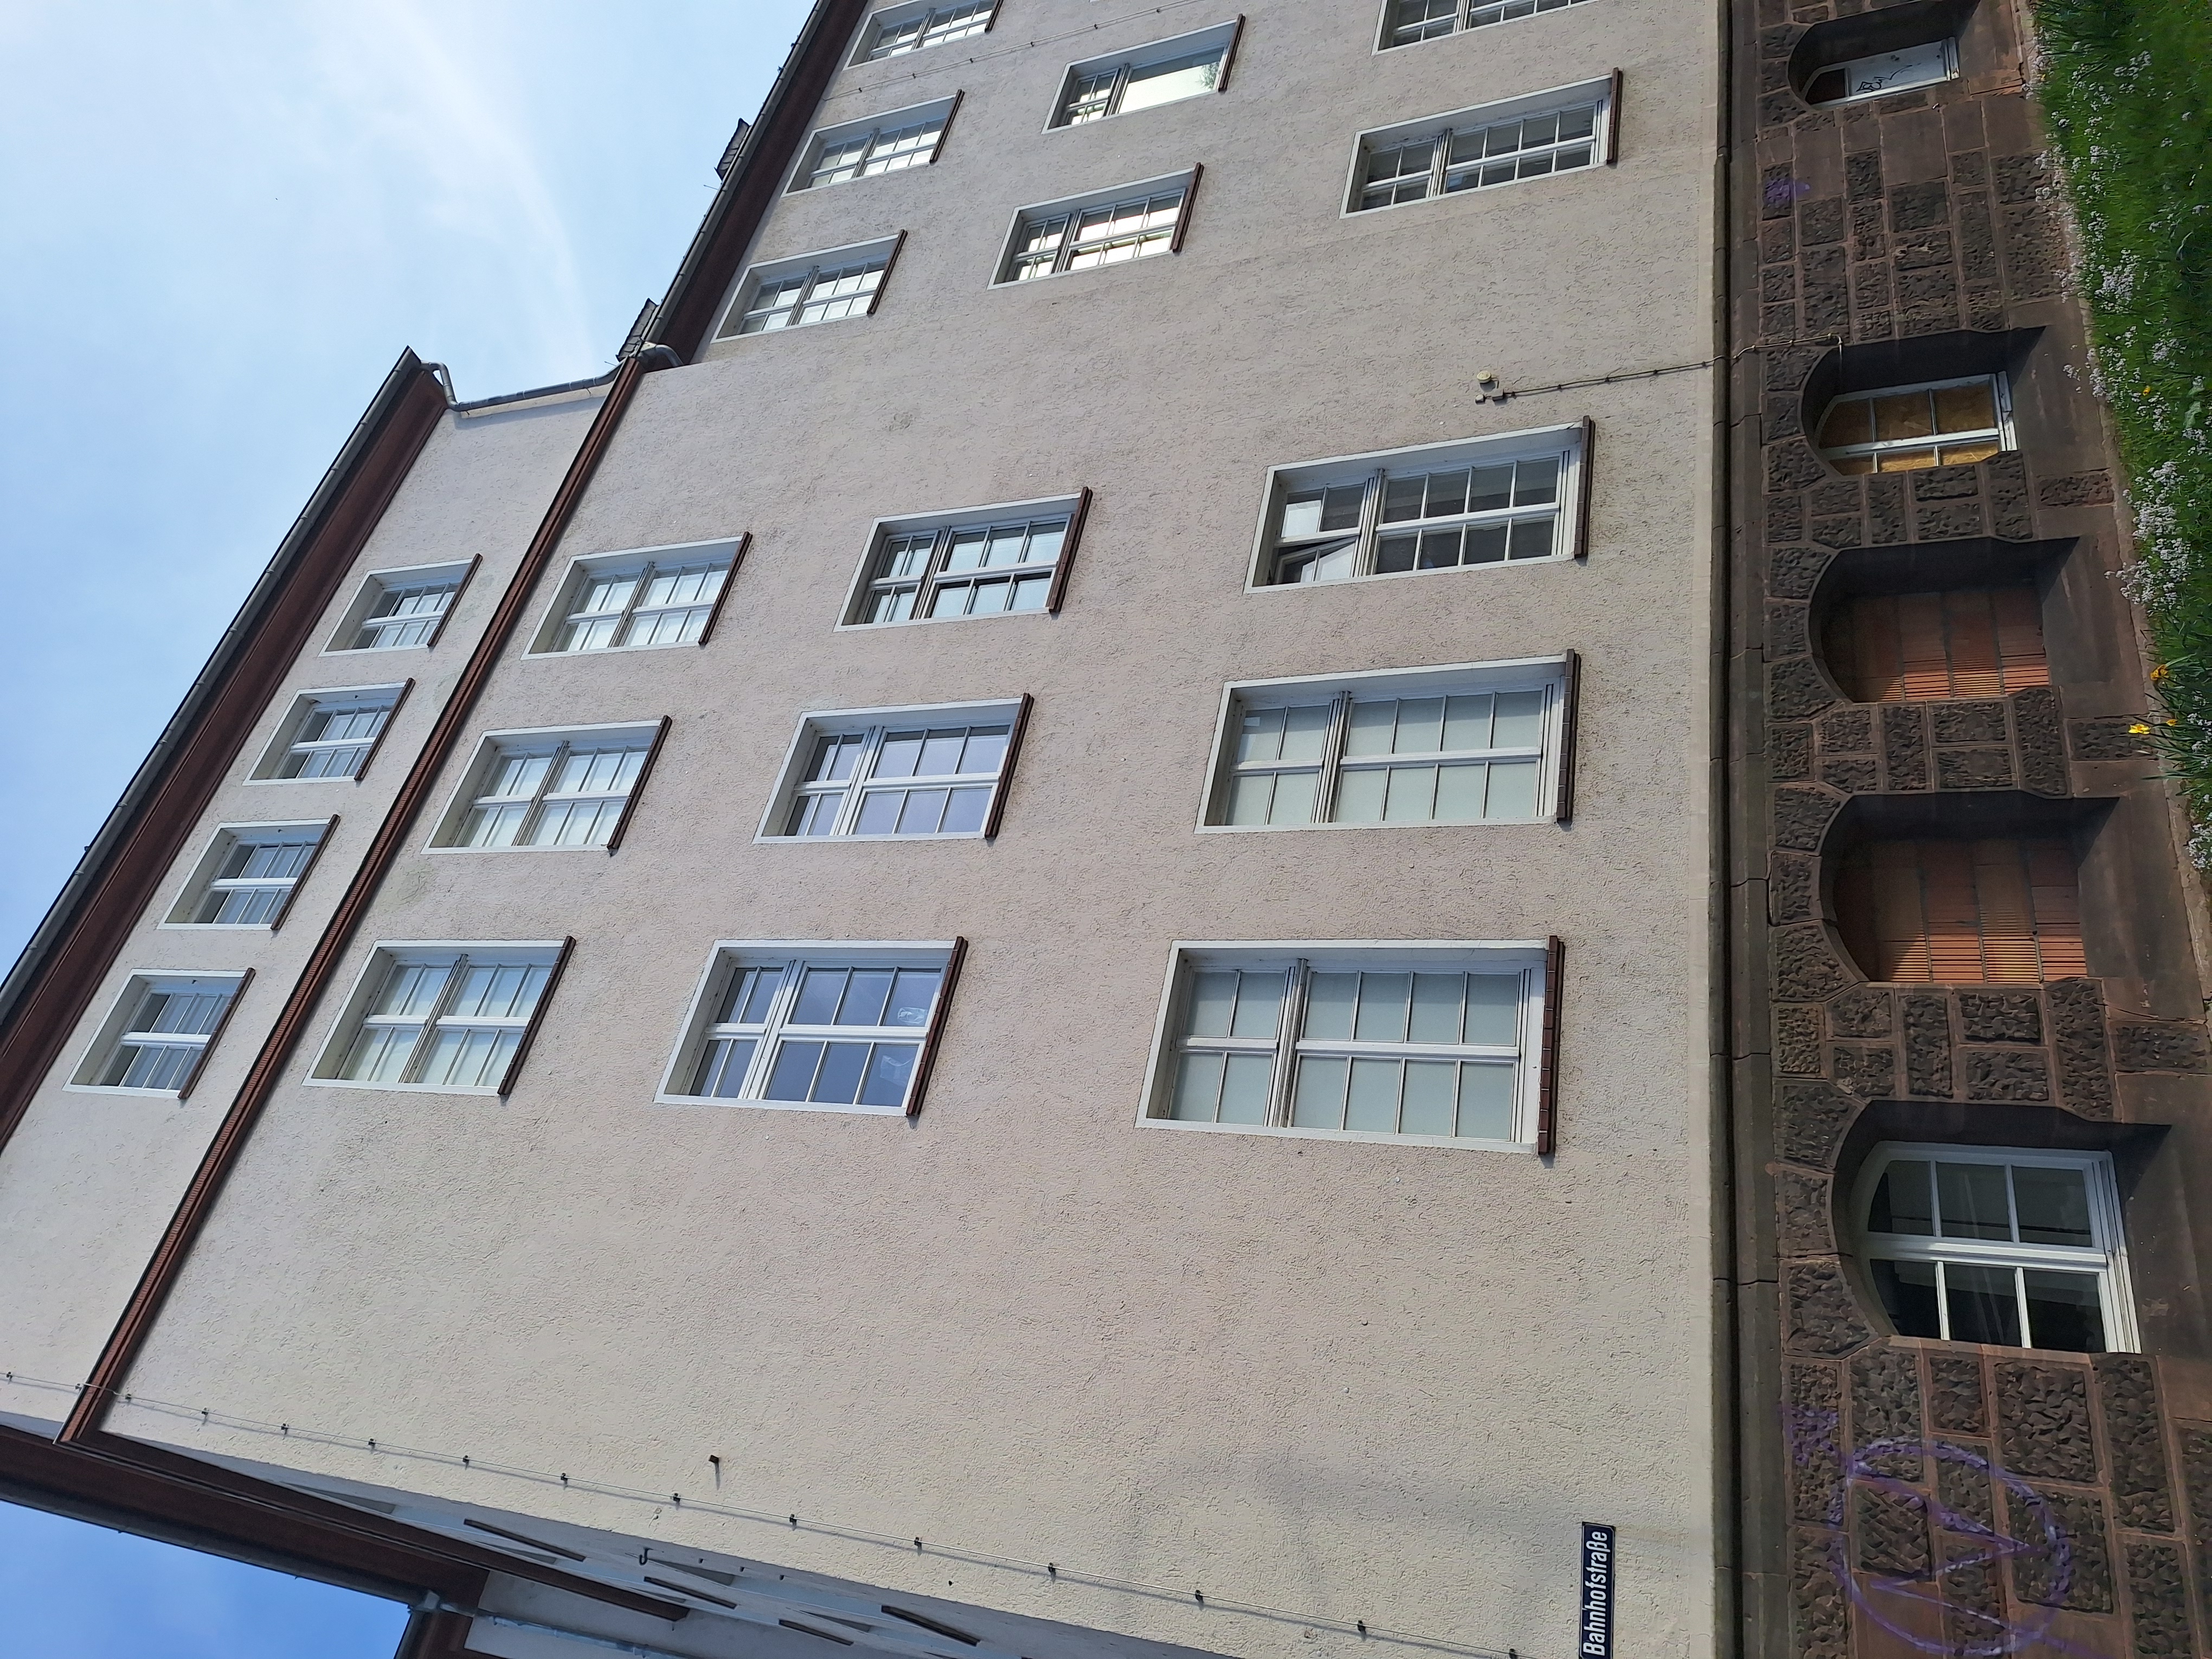
Building: Robert-Koch-Straße 4